Uniforms of the German Army (1935–1945)

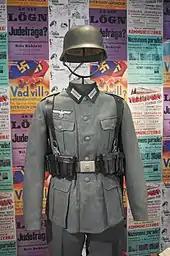
Enlisted infantryman's M36 uniform. Note the dark-green collar and shoulder-straps (with white "Waffenfarbe"), the "Litzen" collar insignia, and the "Wehrmachtsadler" above the right breast pocket.

When the Nazis came to power in early 1933 the "Reichswehr", the armed forces of the Weimar Republic, were near the end of a two-year project to redesign the Army "Feldbluse" (field blouse). Beginning in that year the new tunic was issued to the "Reichsheer" and then the rapidly growing "Wehrmacht Heer", although minor design changes continued to be made until the appearance of the standardized "Heeres Dienstanzug Modell 1936". The M36 tunic still retained the traditional Imperial and "Reichswehr" uniform color of grey-green "field gray" ("feldgrau") wool, but incorporated four front patch pockets with scalloped flaps and pleats (on "Reichswehr" tunics the lower pockets were internal and angled). The front was closed with five buttons rather than the previous eight, and the collar and shoulder straps were of a dark bottle-green instead of the "Reichswehr" grey. Compared to the Weimar-era uniforms the skirt of the "feldbluse" was shorter and the tailoring was more form-fitting due to Germany's adoption of mechanized warfare: soldiers now spent much time in the confined space of a vehicle and a shorter jacket was less likely to pick up dirt from the seats. It also included an internal suspension system, whereby a soldier could hang an equipment belt on a series of hooks outside of the tunic. These hooks were connected to two straps inside the lining, which spread the weight of the equipment without having to use external equipment suspenders. The M36 was produced and issued until the very end of the war, though successive patterns became predominant.